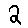
Label: 2